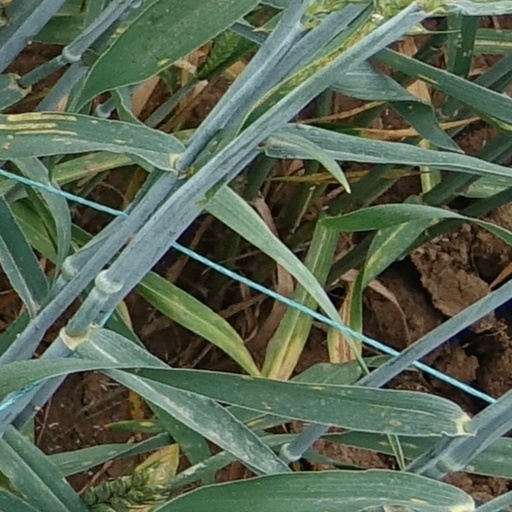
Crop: wheat